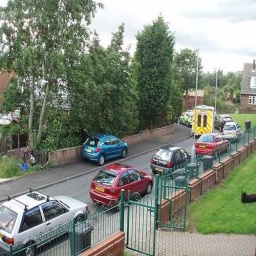
Label: ambulance